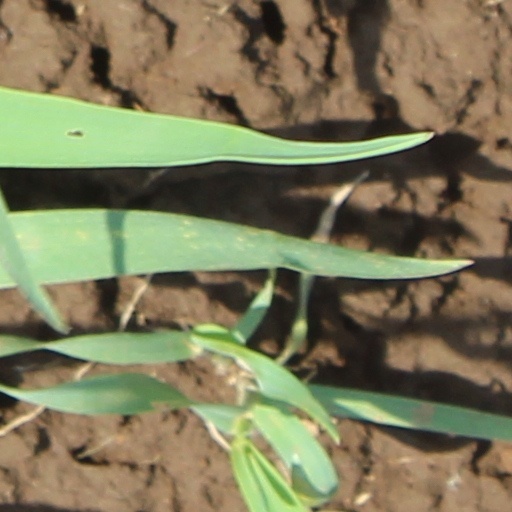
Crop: wheat